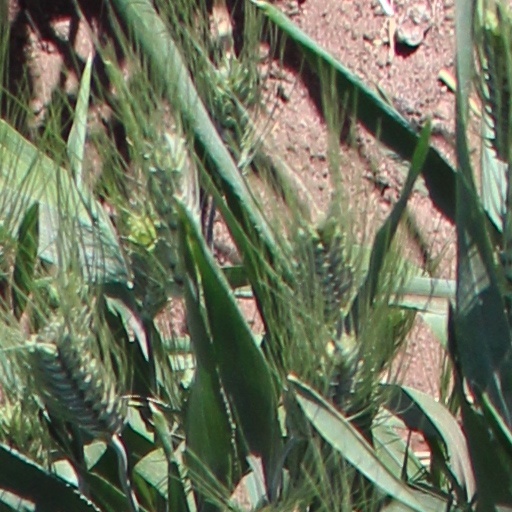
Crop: wheat